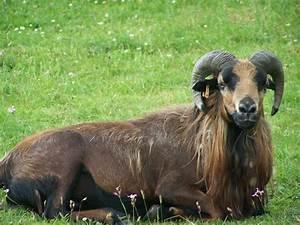
sheep